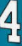
Number: 4